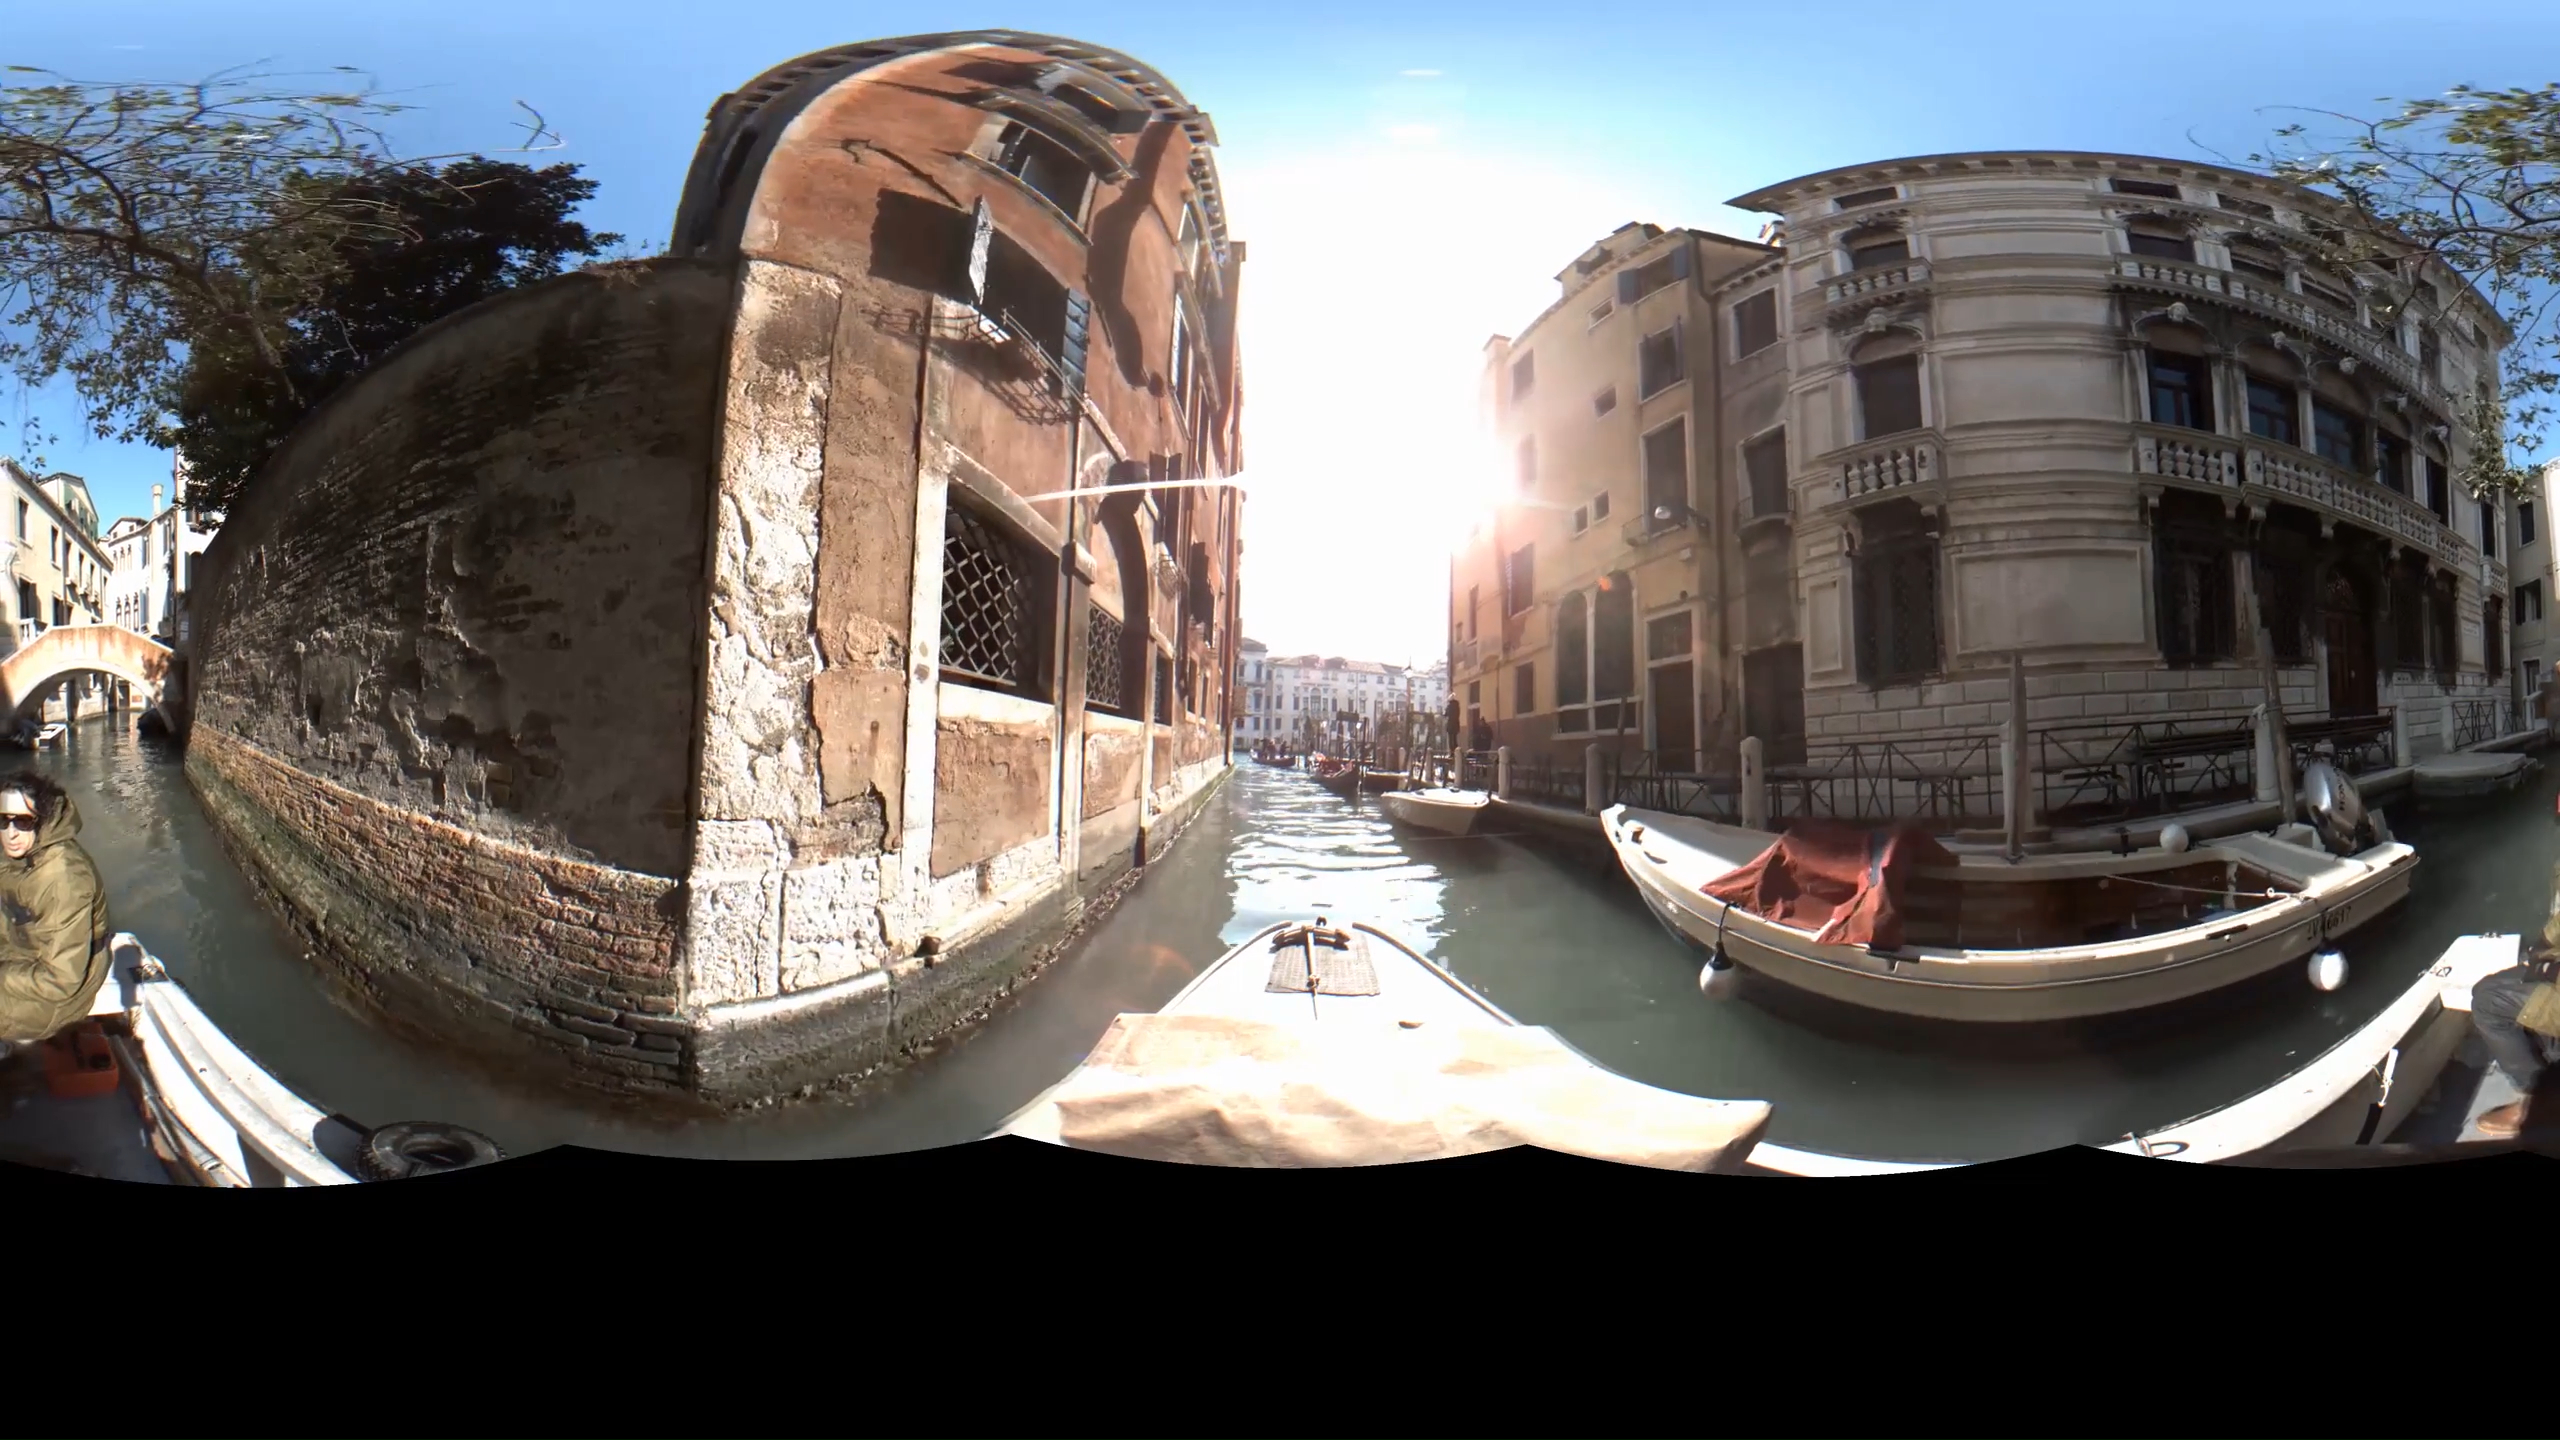
Referred object: Arch bridge above the water surface

Referred object: the boat with red cover

Referred object: the boat opposite the boat with red cover